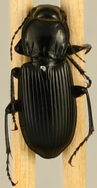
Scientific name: Pterostichus melanarius
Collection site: Woodworth Site (WOOD), plot WOOD_023